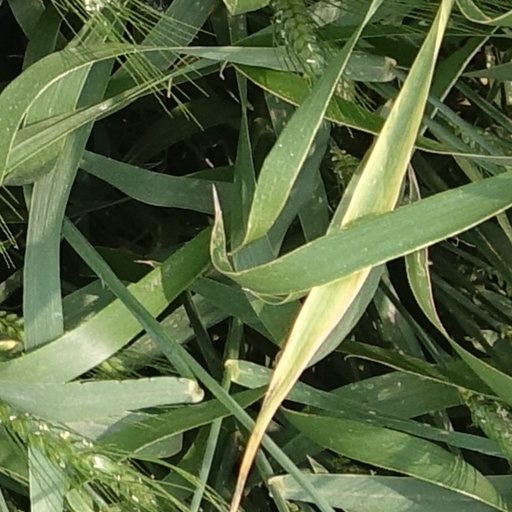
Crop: wheat